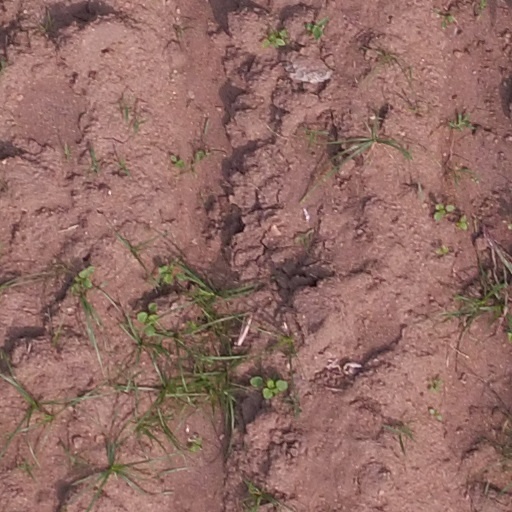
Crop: maize; corn